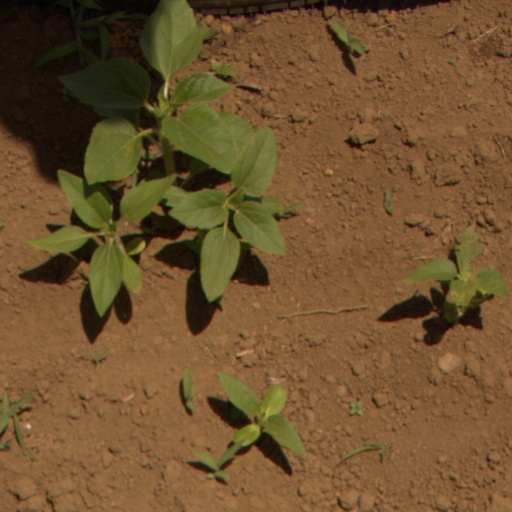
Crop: Jerusalem artichoke